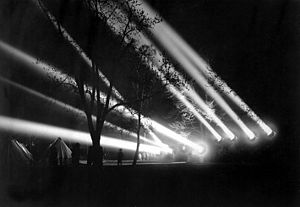
Projektør
Antiluftskyts-søgelys fra 1. Verdenskrig
En projektør eller lyskaster, er et apparat med reflektorer der kan skabe en kraftig lysstråle kaldet et søgelys bestående af næsten parallelle stråler, der kan rettes i en bestemt retning. En projektør er i reglen lavet så de kan drejes i alle retninger.